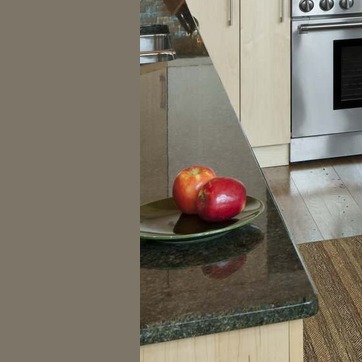
Material: food